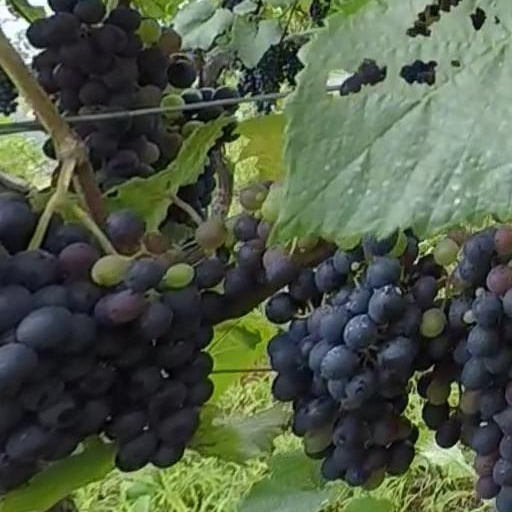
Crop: grape